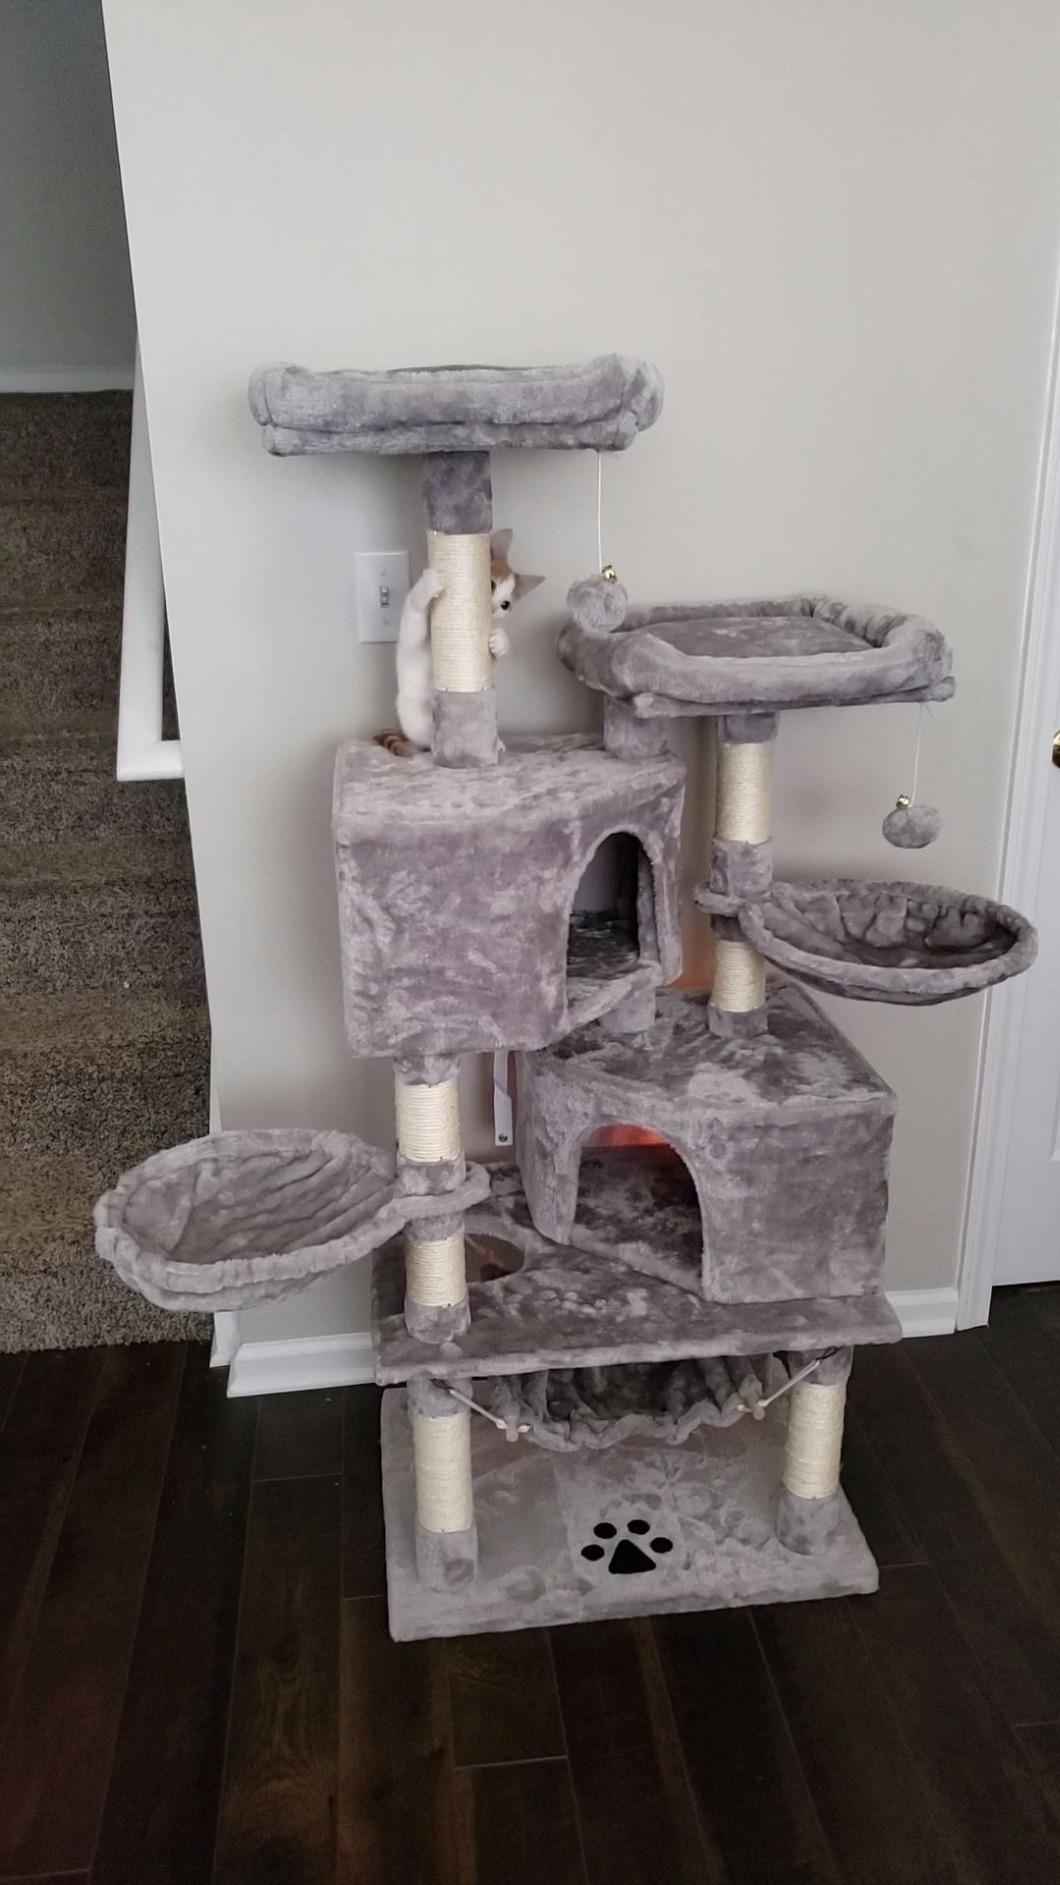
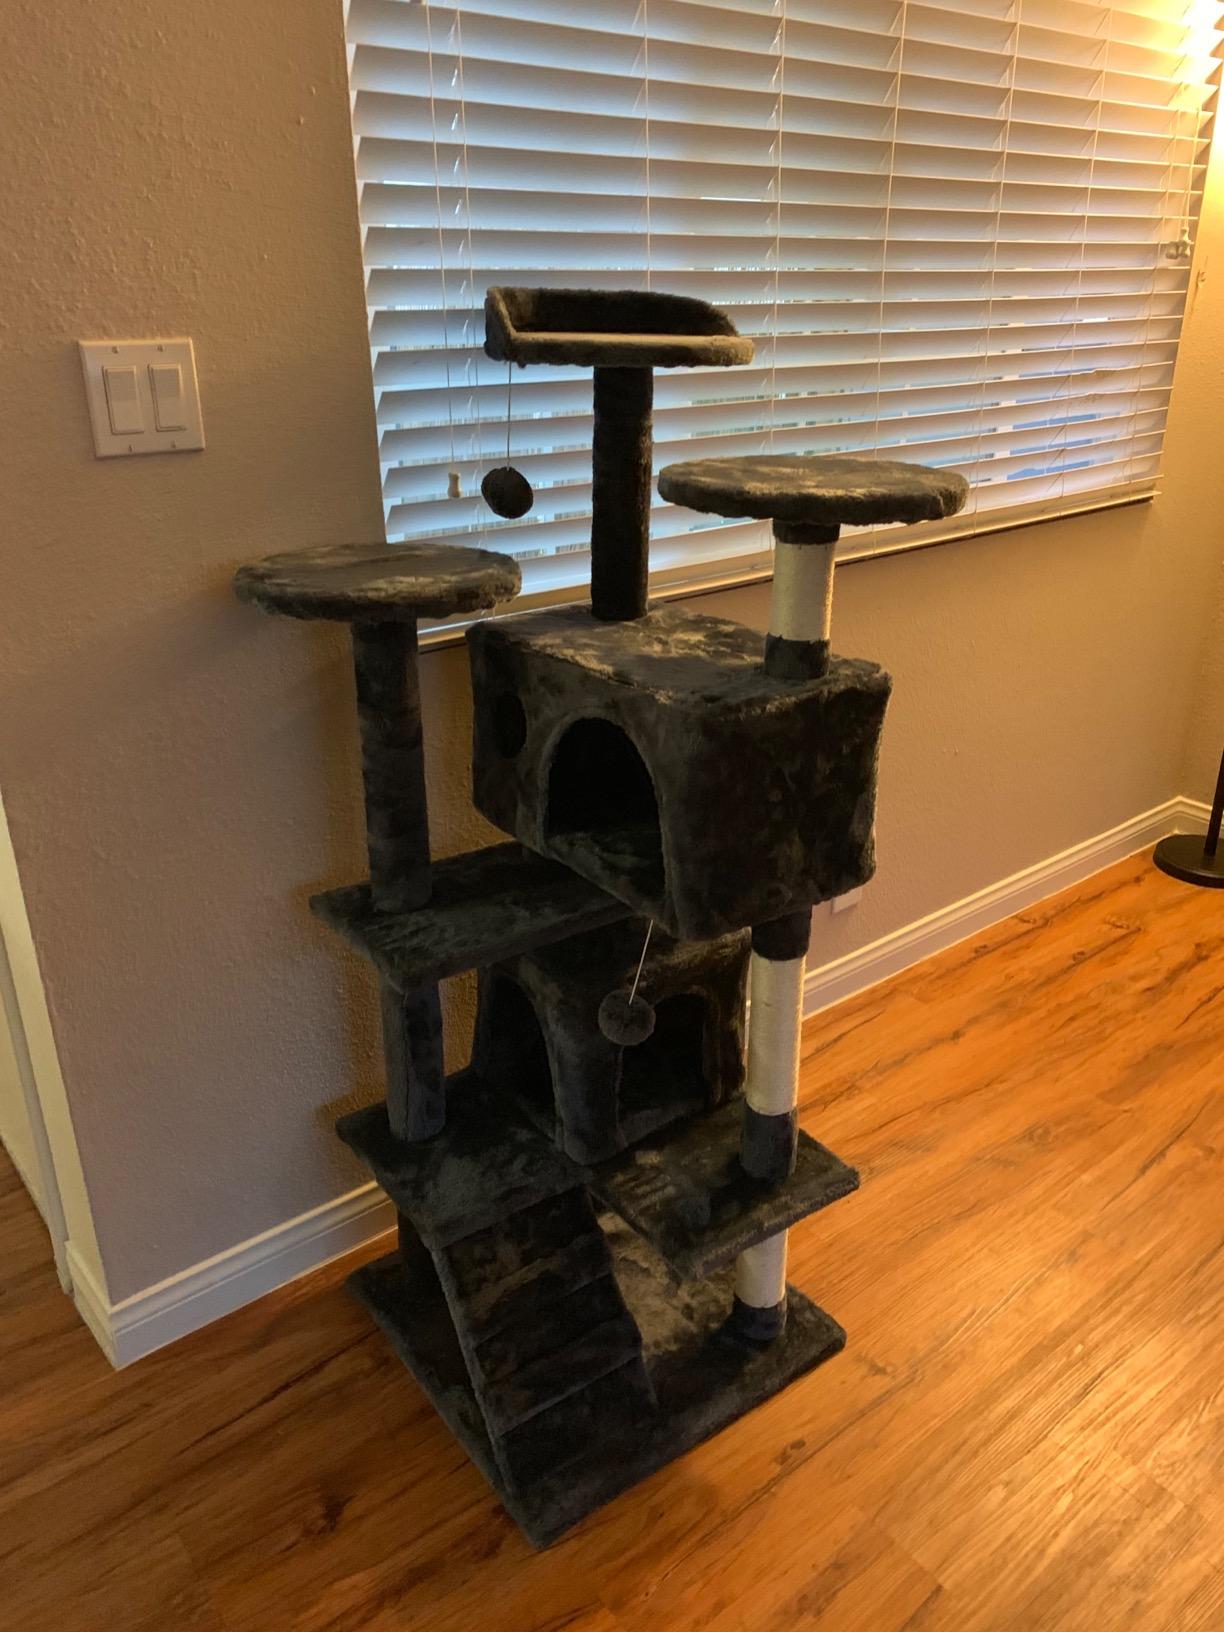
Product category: items_cat tree
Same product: no